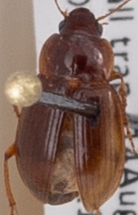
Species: Amara quenseli
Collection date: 2018-08-14
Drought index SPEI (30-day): -0.812
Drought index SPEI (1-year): -1.45
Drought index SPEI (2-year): -0.62